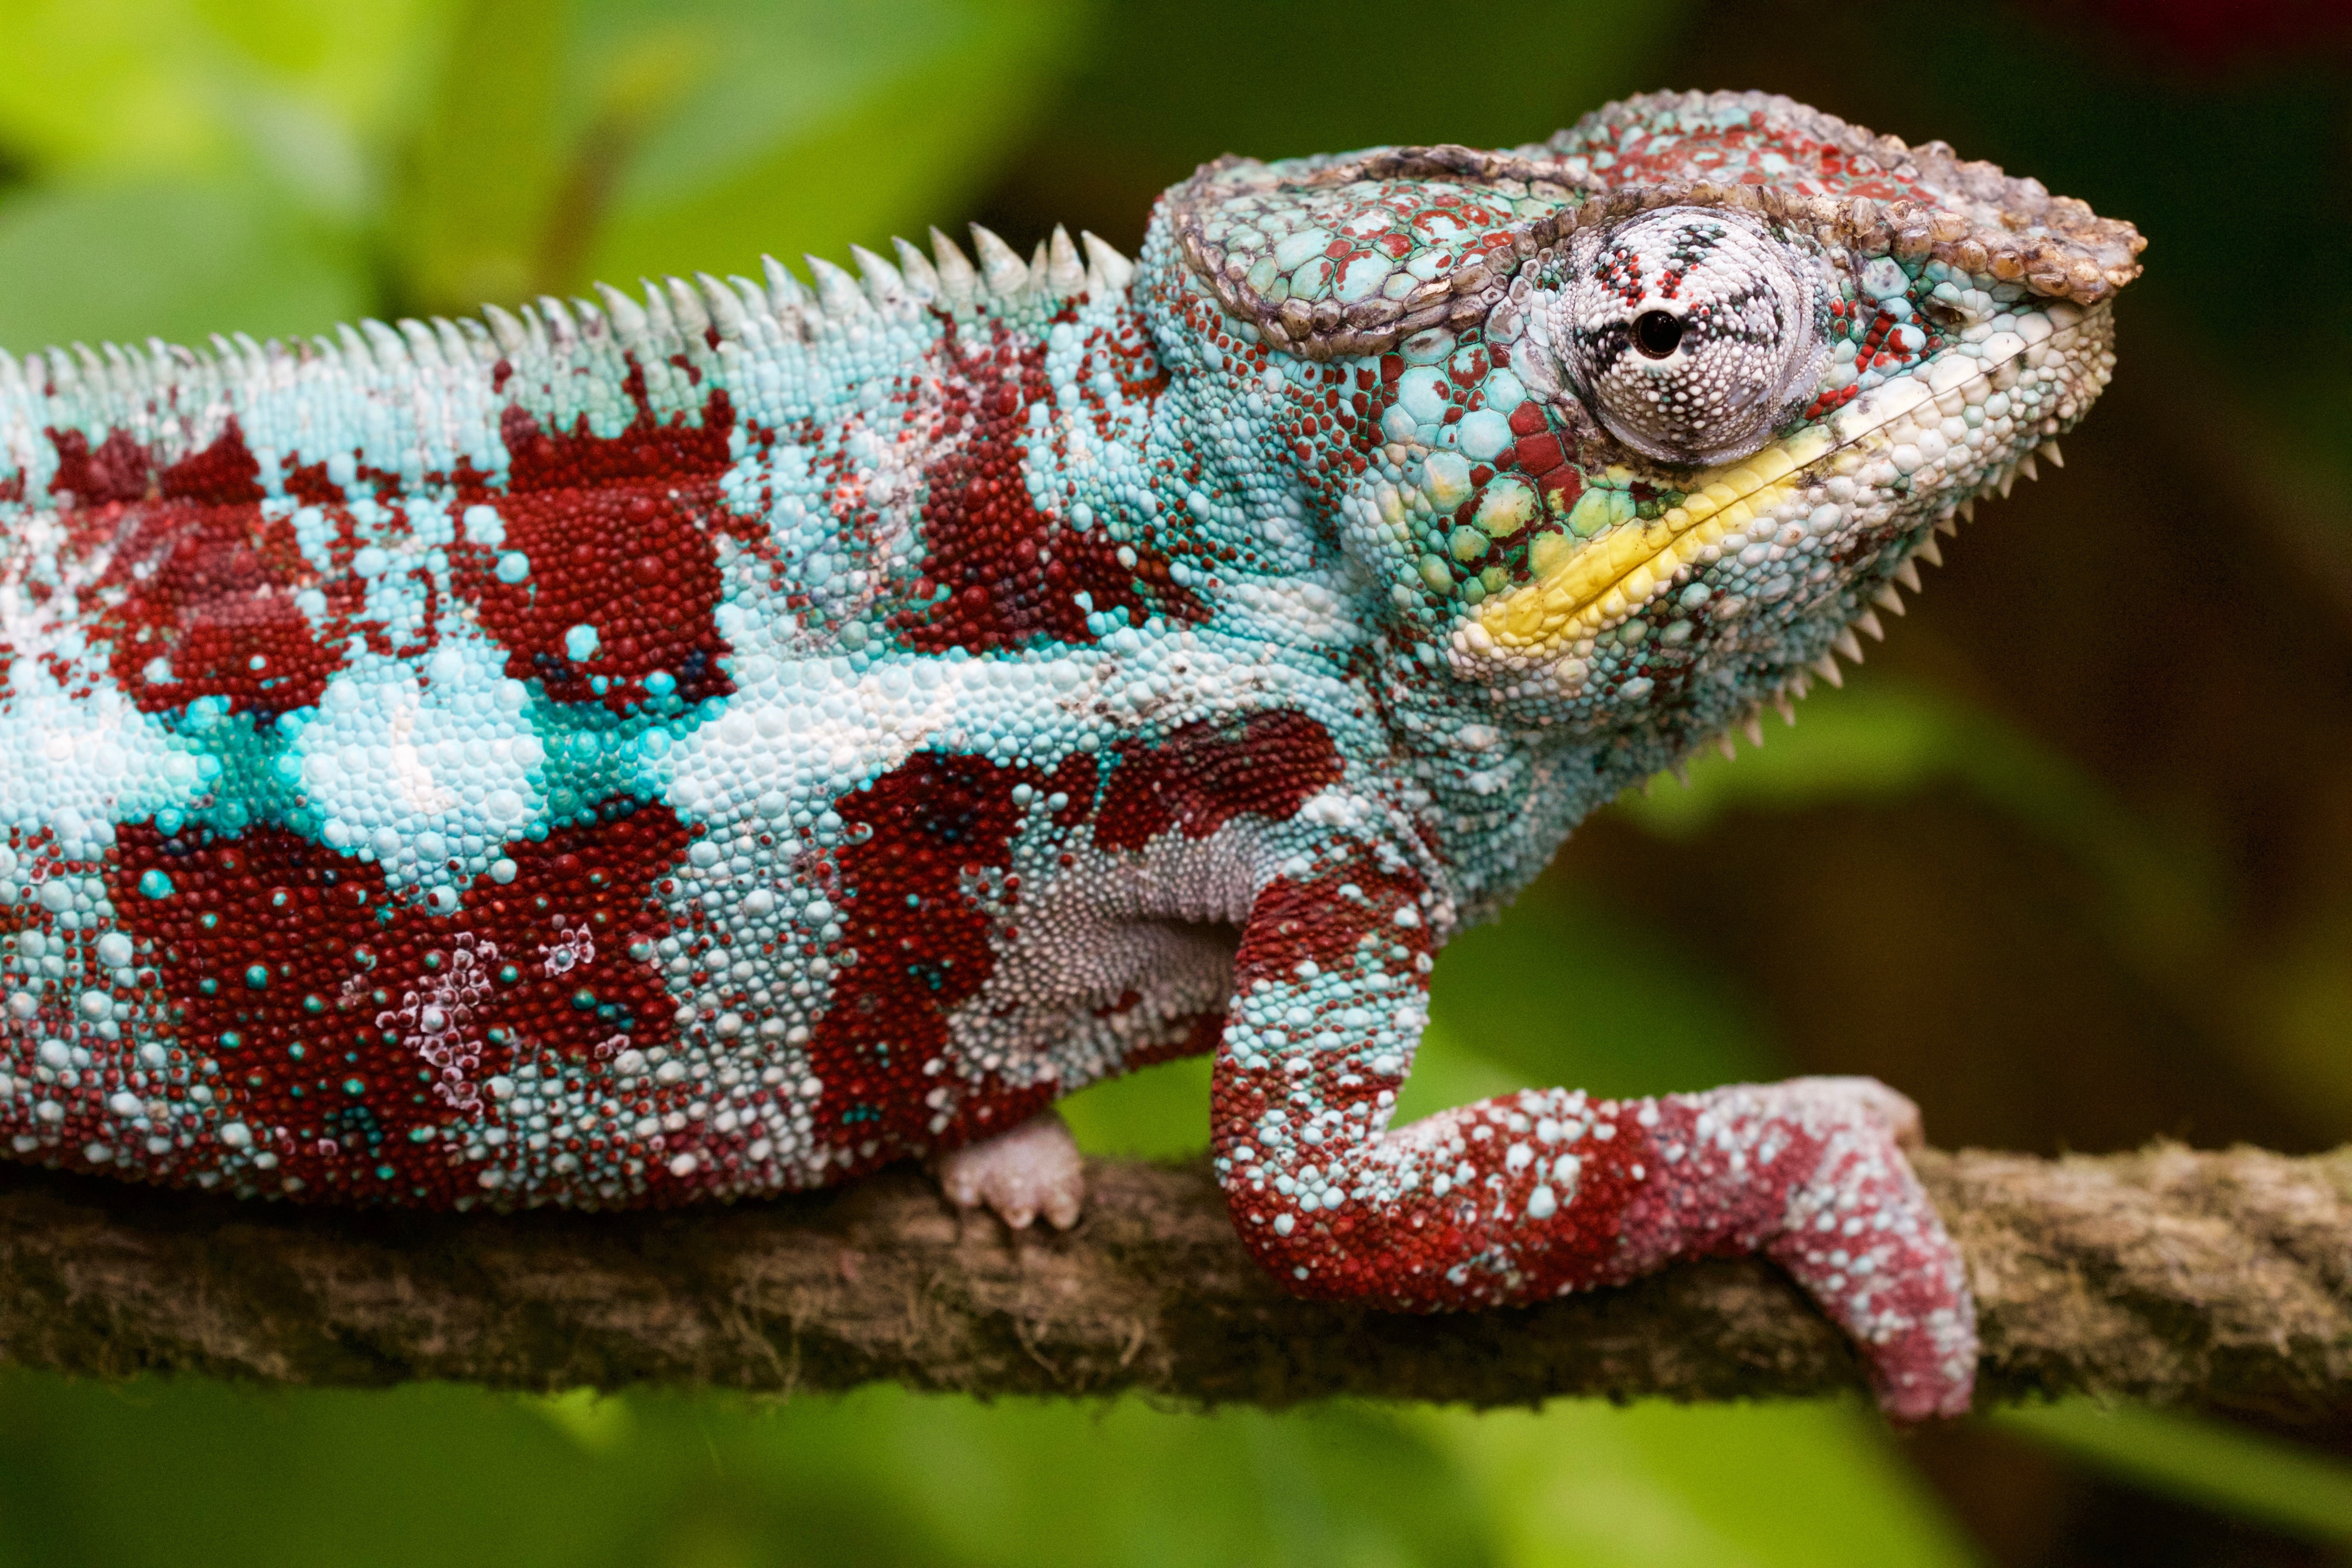
nature, animal, wildlife, reptile, fauna, lizard, gecko, close up, chameleon, vertebrate, hunter, iguania, macro photography, agamidae, color converter, customizable, dactyloidae, scaled reptile, lacertidae, african chameleon